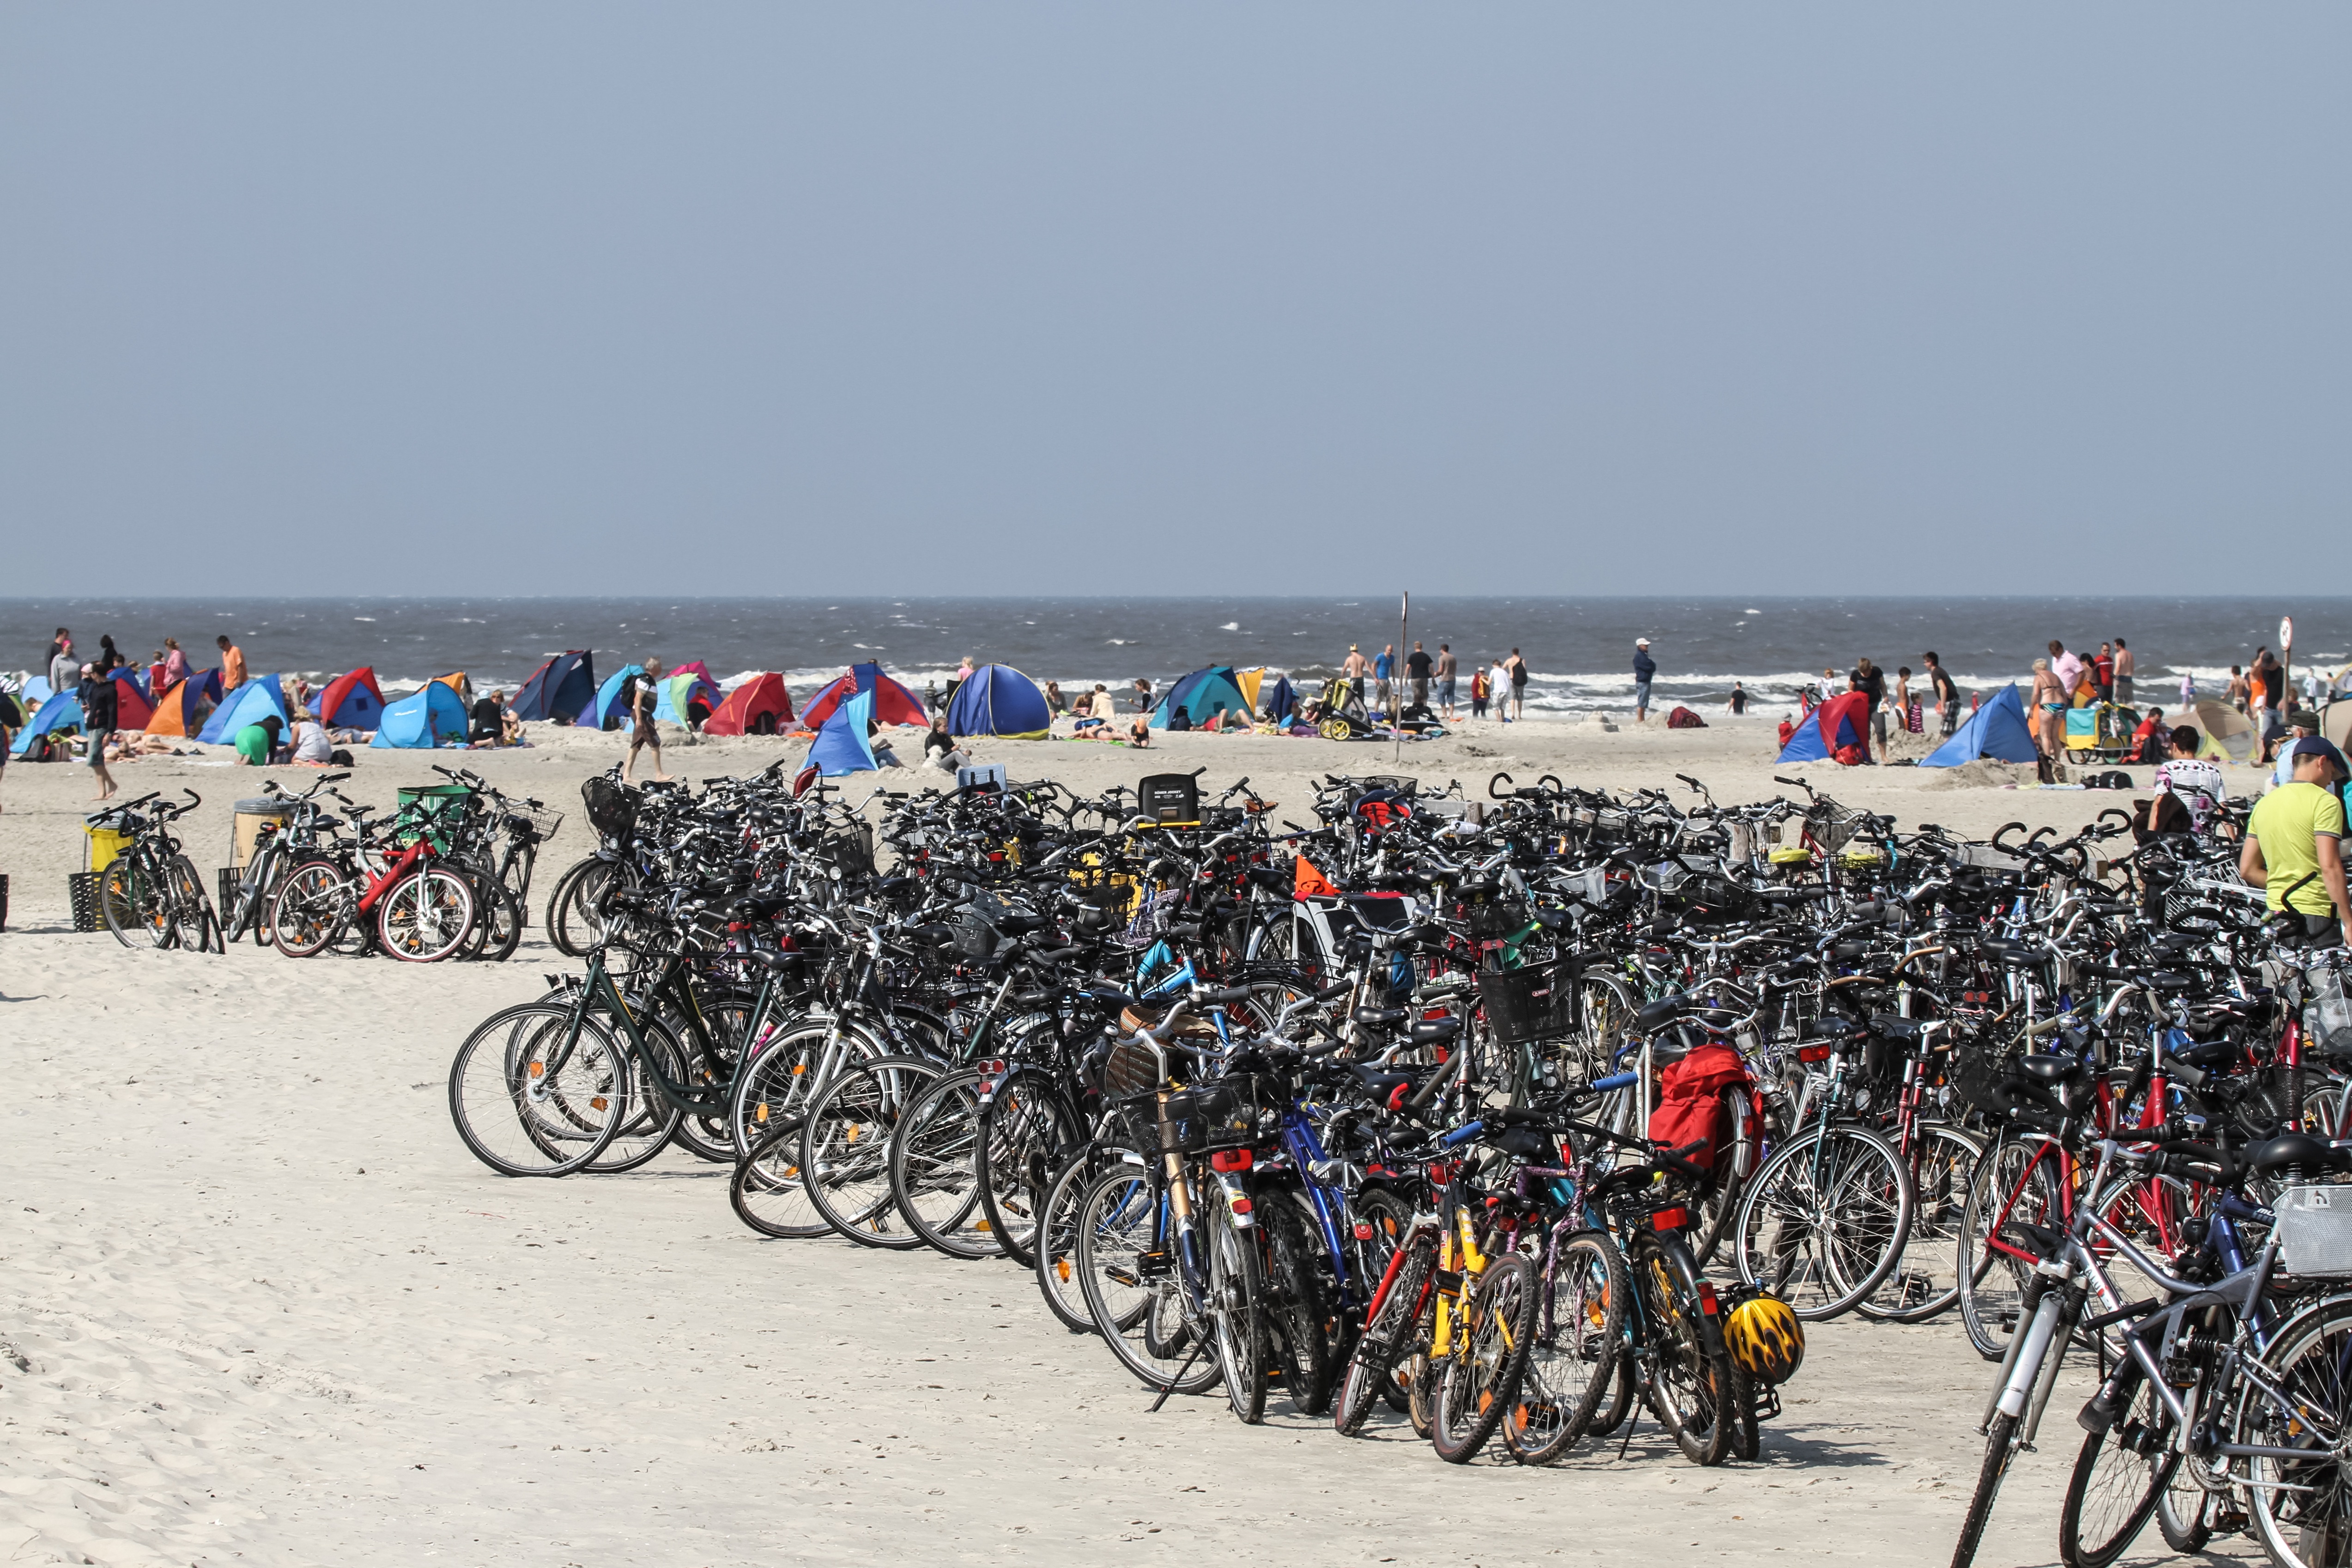
beach, sea, coast, sand, bicycle, summer, vehicle, holiday, national park, mountain bike, cycling, race, sports, bicycles, north sea, mecklenburg, nordfriesland, sand beach, st peter, ording, world natural heritage, pile construction, road cycling, cycle sport, bicycle motocross, endurance sports, racing bicycle, duathlon